Rainbow runner

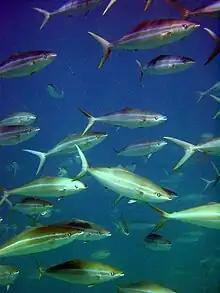
A school of rainbow runners

The rainbow runner's body is atypical of the jack family, which generally have deep, compressed bodies. The rainbow runner has a subcylindrical, elongated to almost fusiform body, with a long, pointed head and snout and a tapering rear end before the caudal fin emerges. The eyes are relatively small and the teeth are arranged on jaws in villiform bands, with minute teeth also present on the roof of the mouth and tongue. The fish has two dorsal fins, although the posterior rays of the long second fin have separated into a finlet. The first dorsal consists of six spines, the second of a single spine and 25 to 30 soft rays, with the last two as a separate finlet. About 4% of rainbow runners have only five spines in the first dorsal fin, and are apparently born without them.